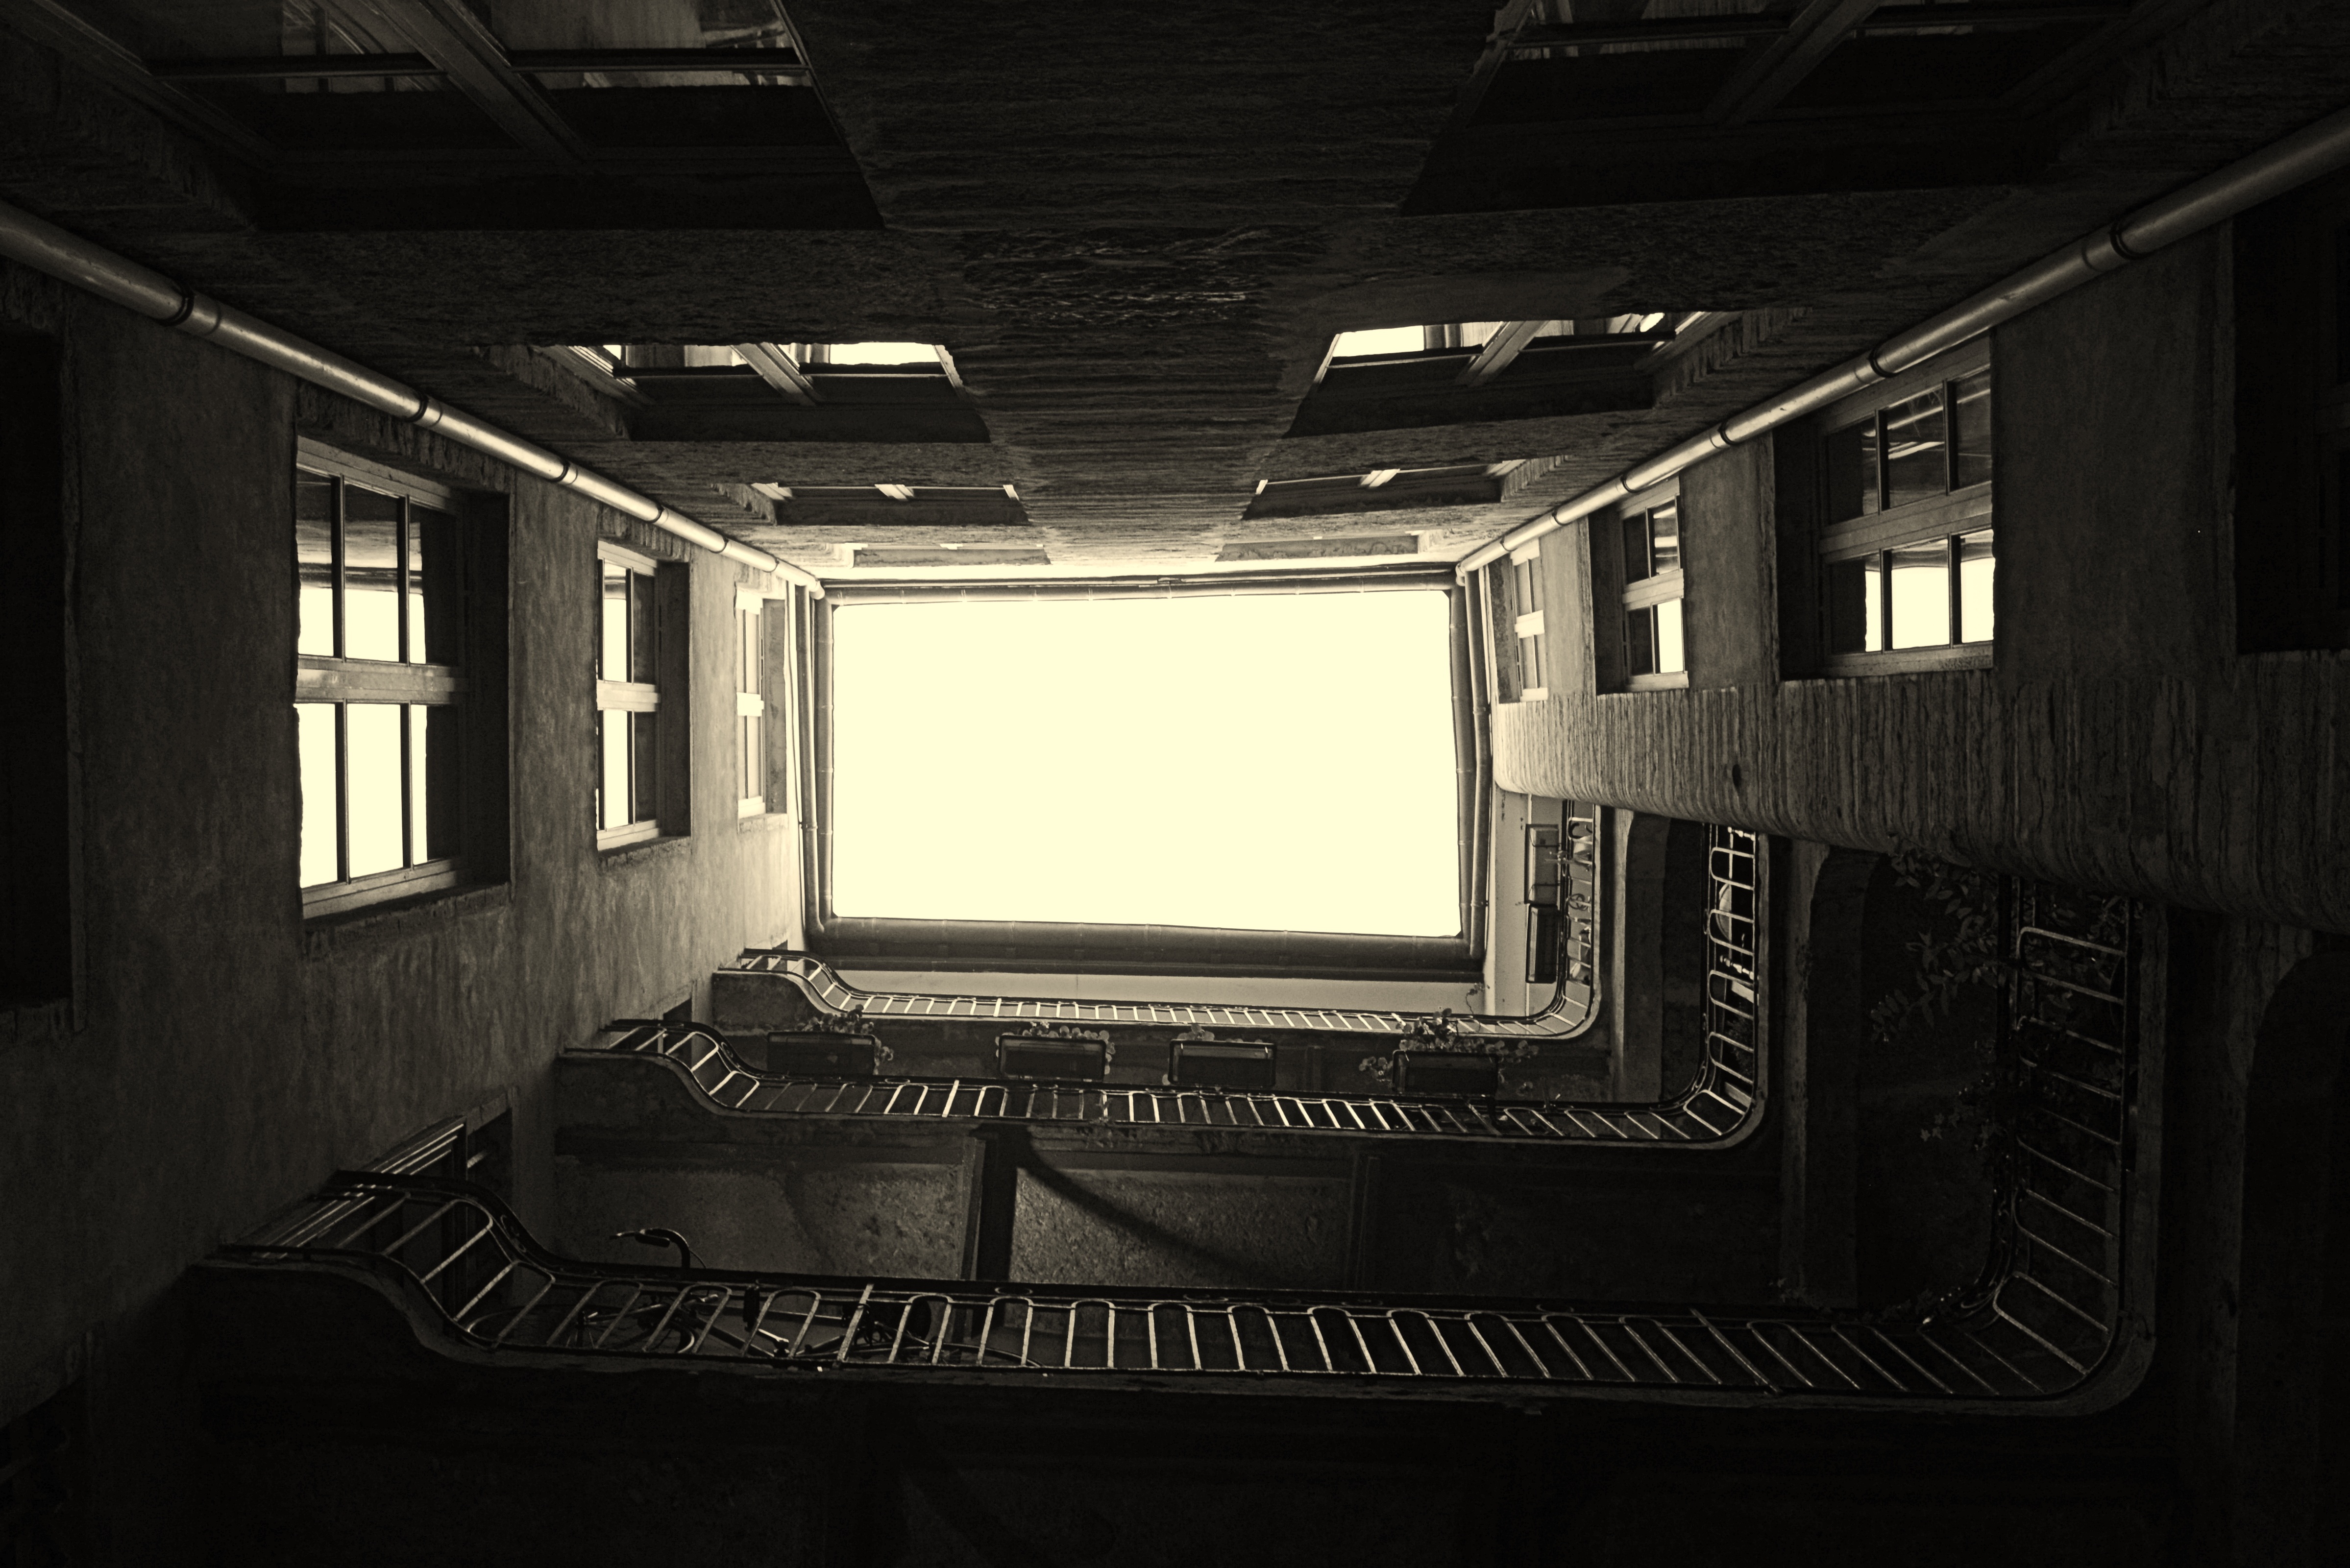
black and white, architecture, building, home, darkness, black, room, monochrome, interior design, stage, courtyard, lyon, apartment block, monochrome photography